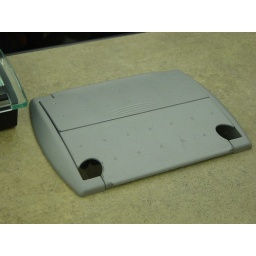
Another style of laptop connection in a table